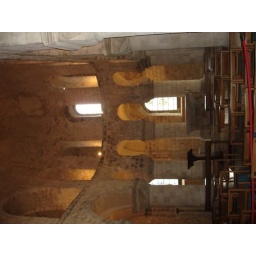
Chapel in the white tower